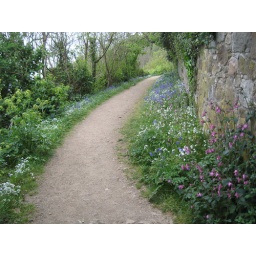
Even the red, white and blue flowers on the cliff top paths in Guernsey seemed patriotic.